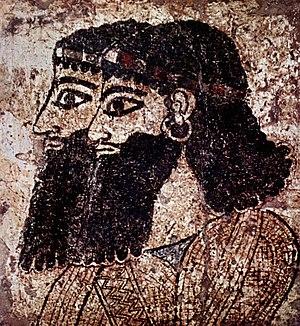
Le Iᵉʳ millénaire av. J.-C. a débuté le 1ᵉʳ janvier -1000 et s’est achevé le 31 décembre -1 dans le calendrier julien proleptique.